Christina Benecke

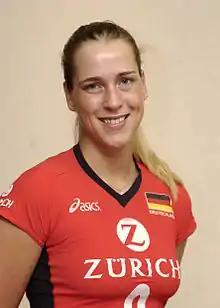

Christina Benecke (born 14 October 1974) is a German volleyball player. Standing at 190 cm she played as a middle blocker for the German Women's National Team.